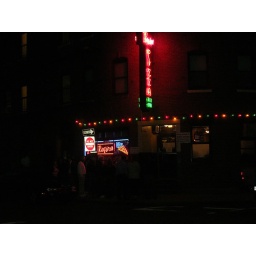
&lt;i&gt;Photograph by Slice reader Dan S.&lt;/i&gt;Regina's neon sign beckons hungry pizza seekers, who are rarelyput off by the line.